Puducode

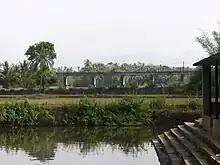
River in Puducode village

Puthucode (also spelled Puducode and Puthukkode) is a village and gram panchayat in Palakkad district in the state of Kerala, India. It is situated in Alathur taluk, around 12 km from Alathur and 4 km from Vadakkancherry, on the western bank of Mangalam River, a sub-tributary of Bharathapuzha.